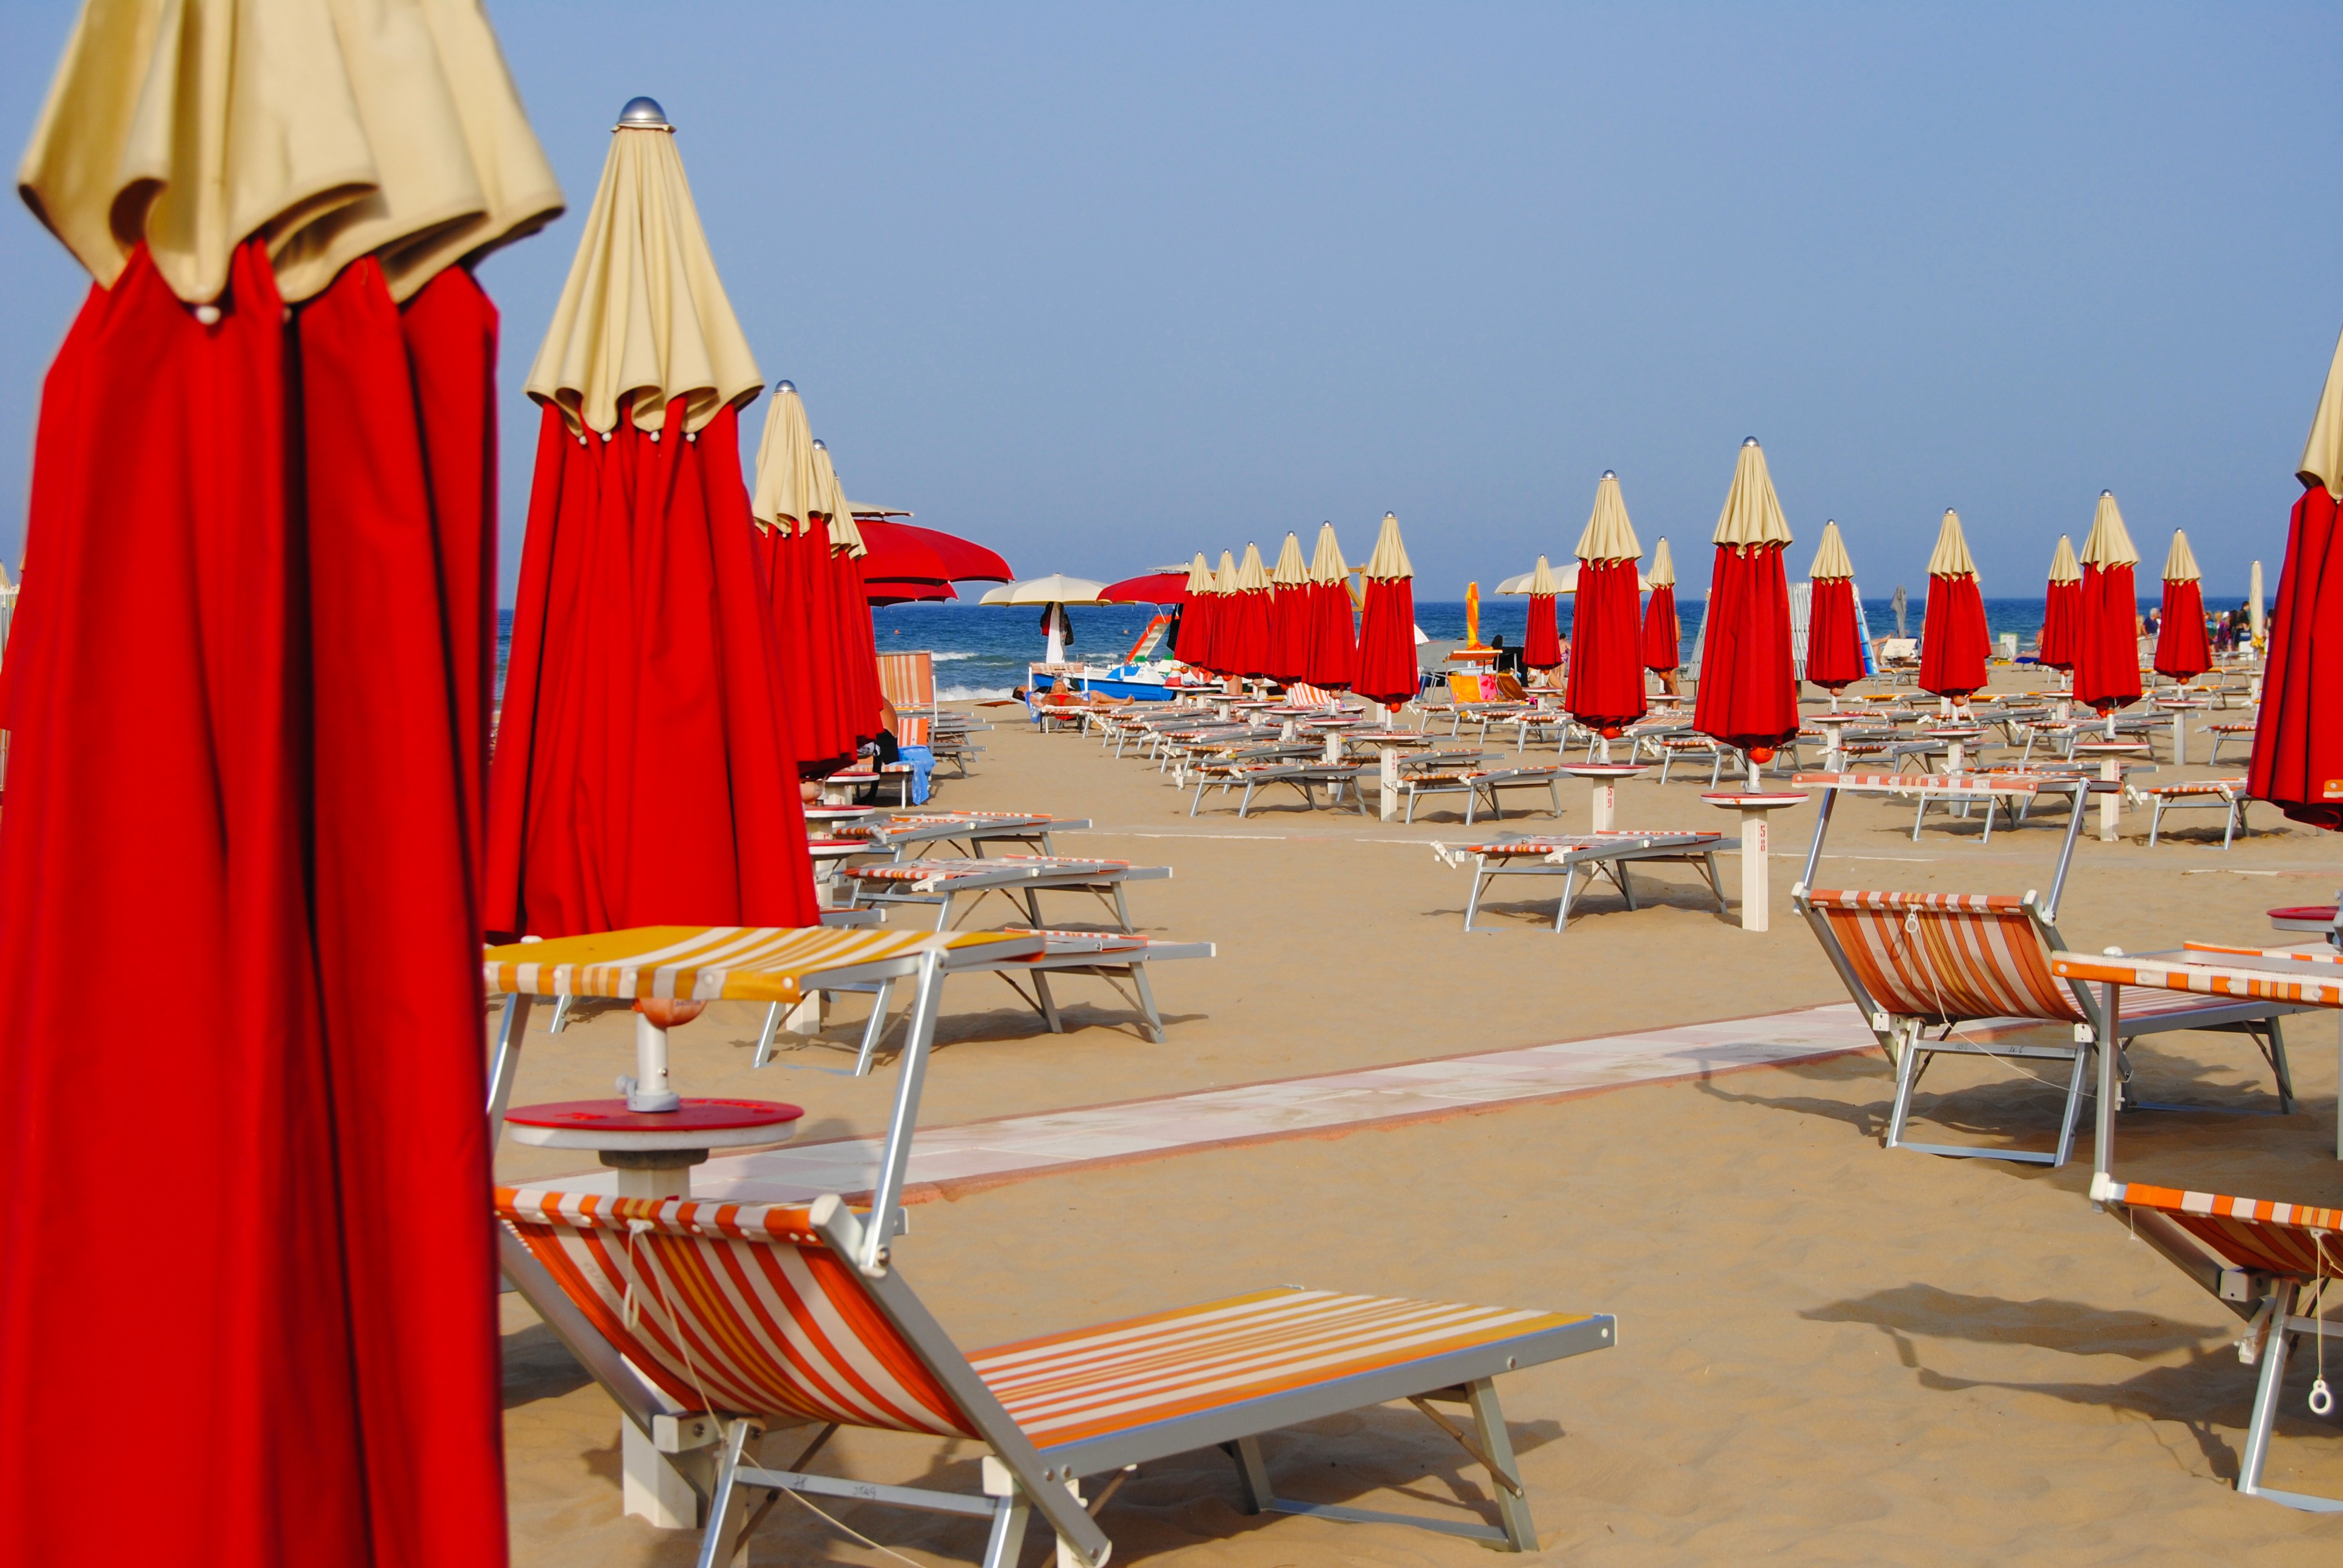
table, beach, vacation, italy, tourism, umbrellas, sunshades, rimini